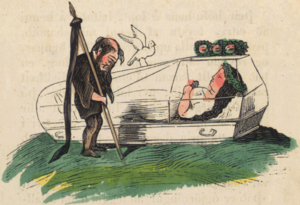
Blanche-Neige et les Sept Nains est le premier long-métrage d'animation et « classique d'animation » des studios Disney, sorti le 21 décembre 1937 au Carthay Circle Theater de Hollywood. Le film est une adaptation du conte homonyme des frères Grimm paru en 1812, conte fortement ancré dans les traditions européennes.